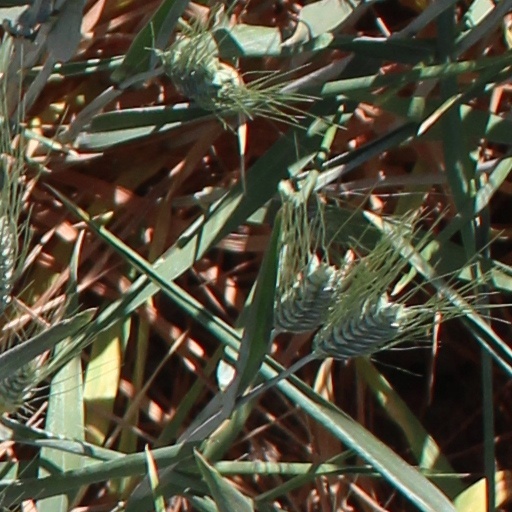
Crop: wheat